Katrina Velarde

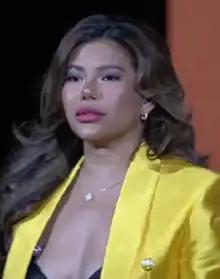
Velarde in 2023

Katrina Copino Velarde (born December 5, 1994) is a Filipino singer known for her vocal range and belting technique. She began joining local singing competitions at age 7 and grew online fame for her covers and vocal impersonations. Dubbed as "The Vocal Supreme". She rose to prominence following her runner-up finished on the reality show "Masked Singer Pilipinas" and was part of "Tawag ng Tanghalan Kids (Season 2)" as a judge and the variety show "ASAP" as a performer.